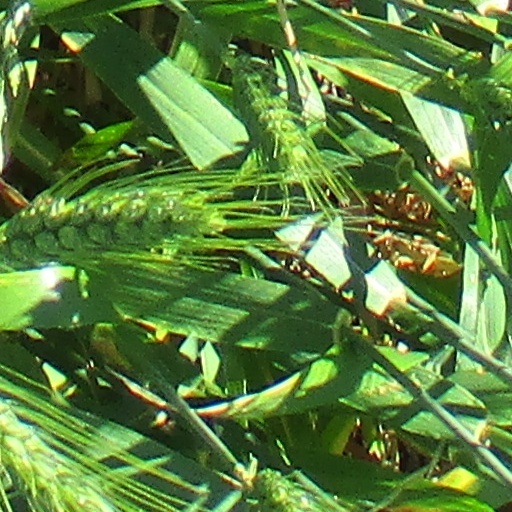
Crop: wheat